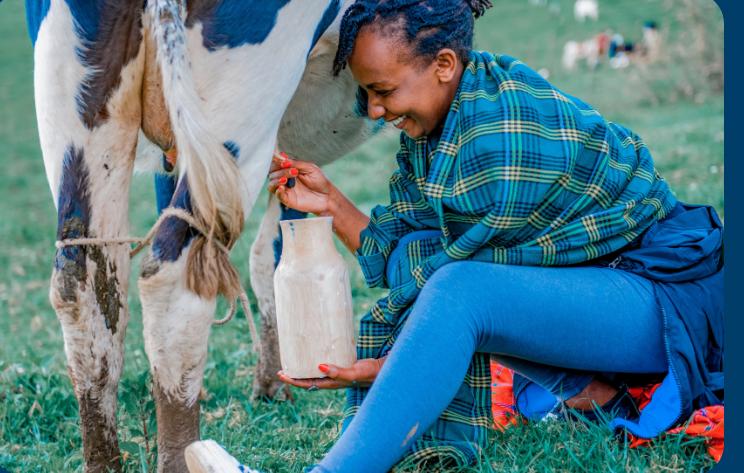
Maziwa ya ngamia. Hii ni maziwa ni muhimu kwa maisha ya binadamu. Ukisikia mapua unaeza kunywa maziwa ya ngombe na upate afya yako.